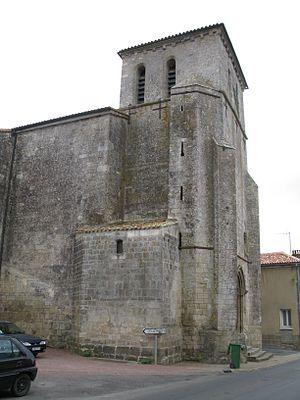
Cet article recense les monuments historiques des Deux-Sèvres, en France.